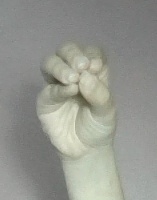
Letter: ha